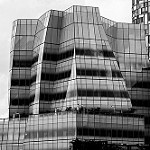
Label: buildings